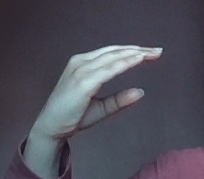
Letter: jeem